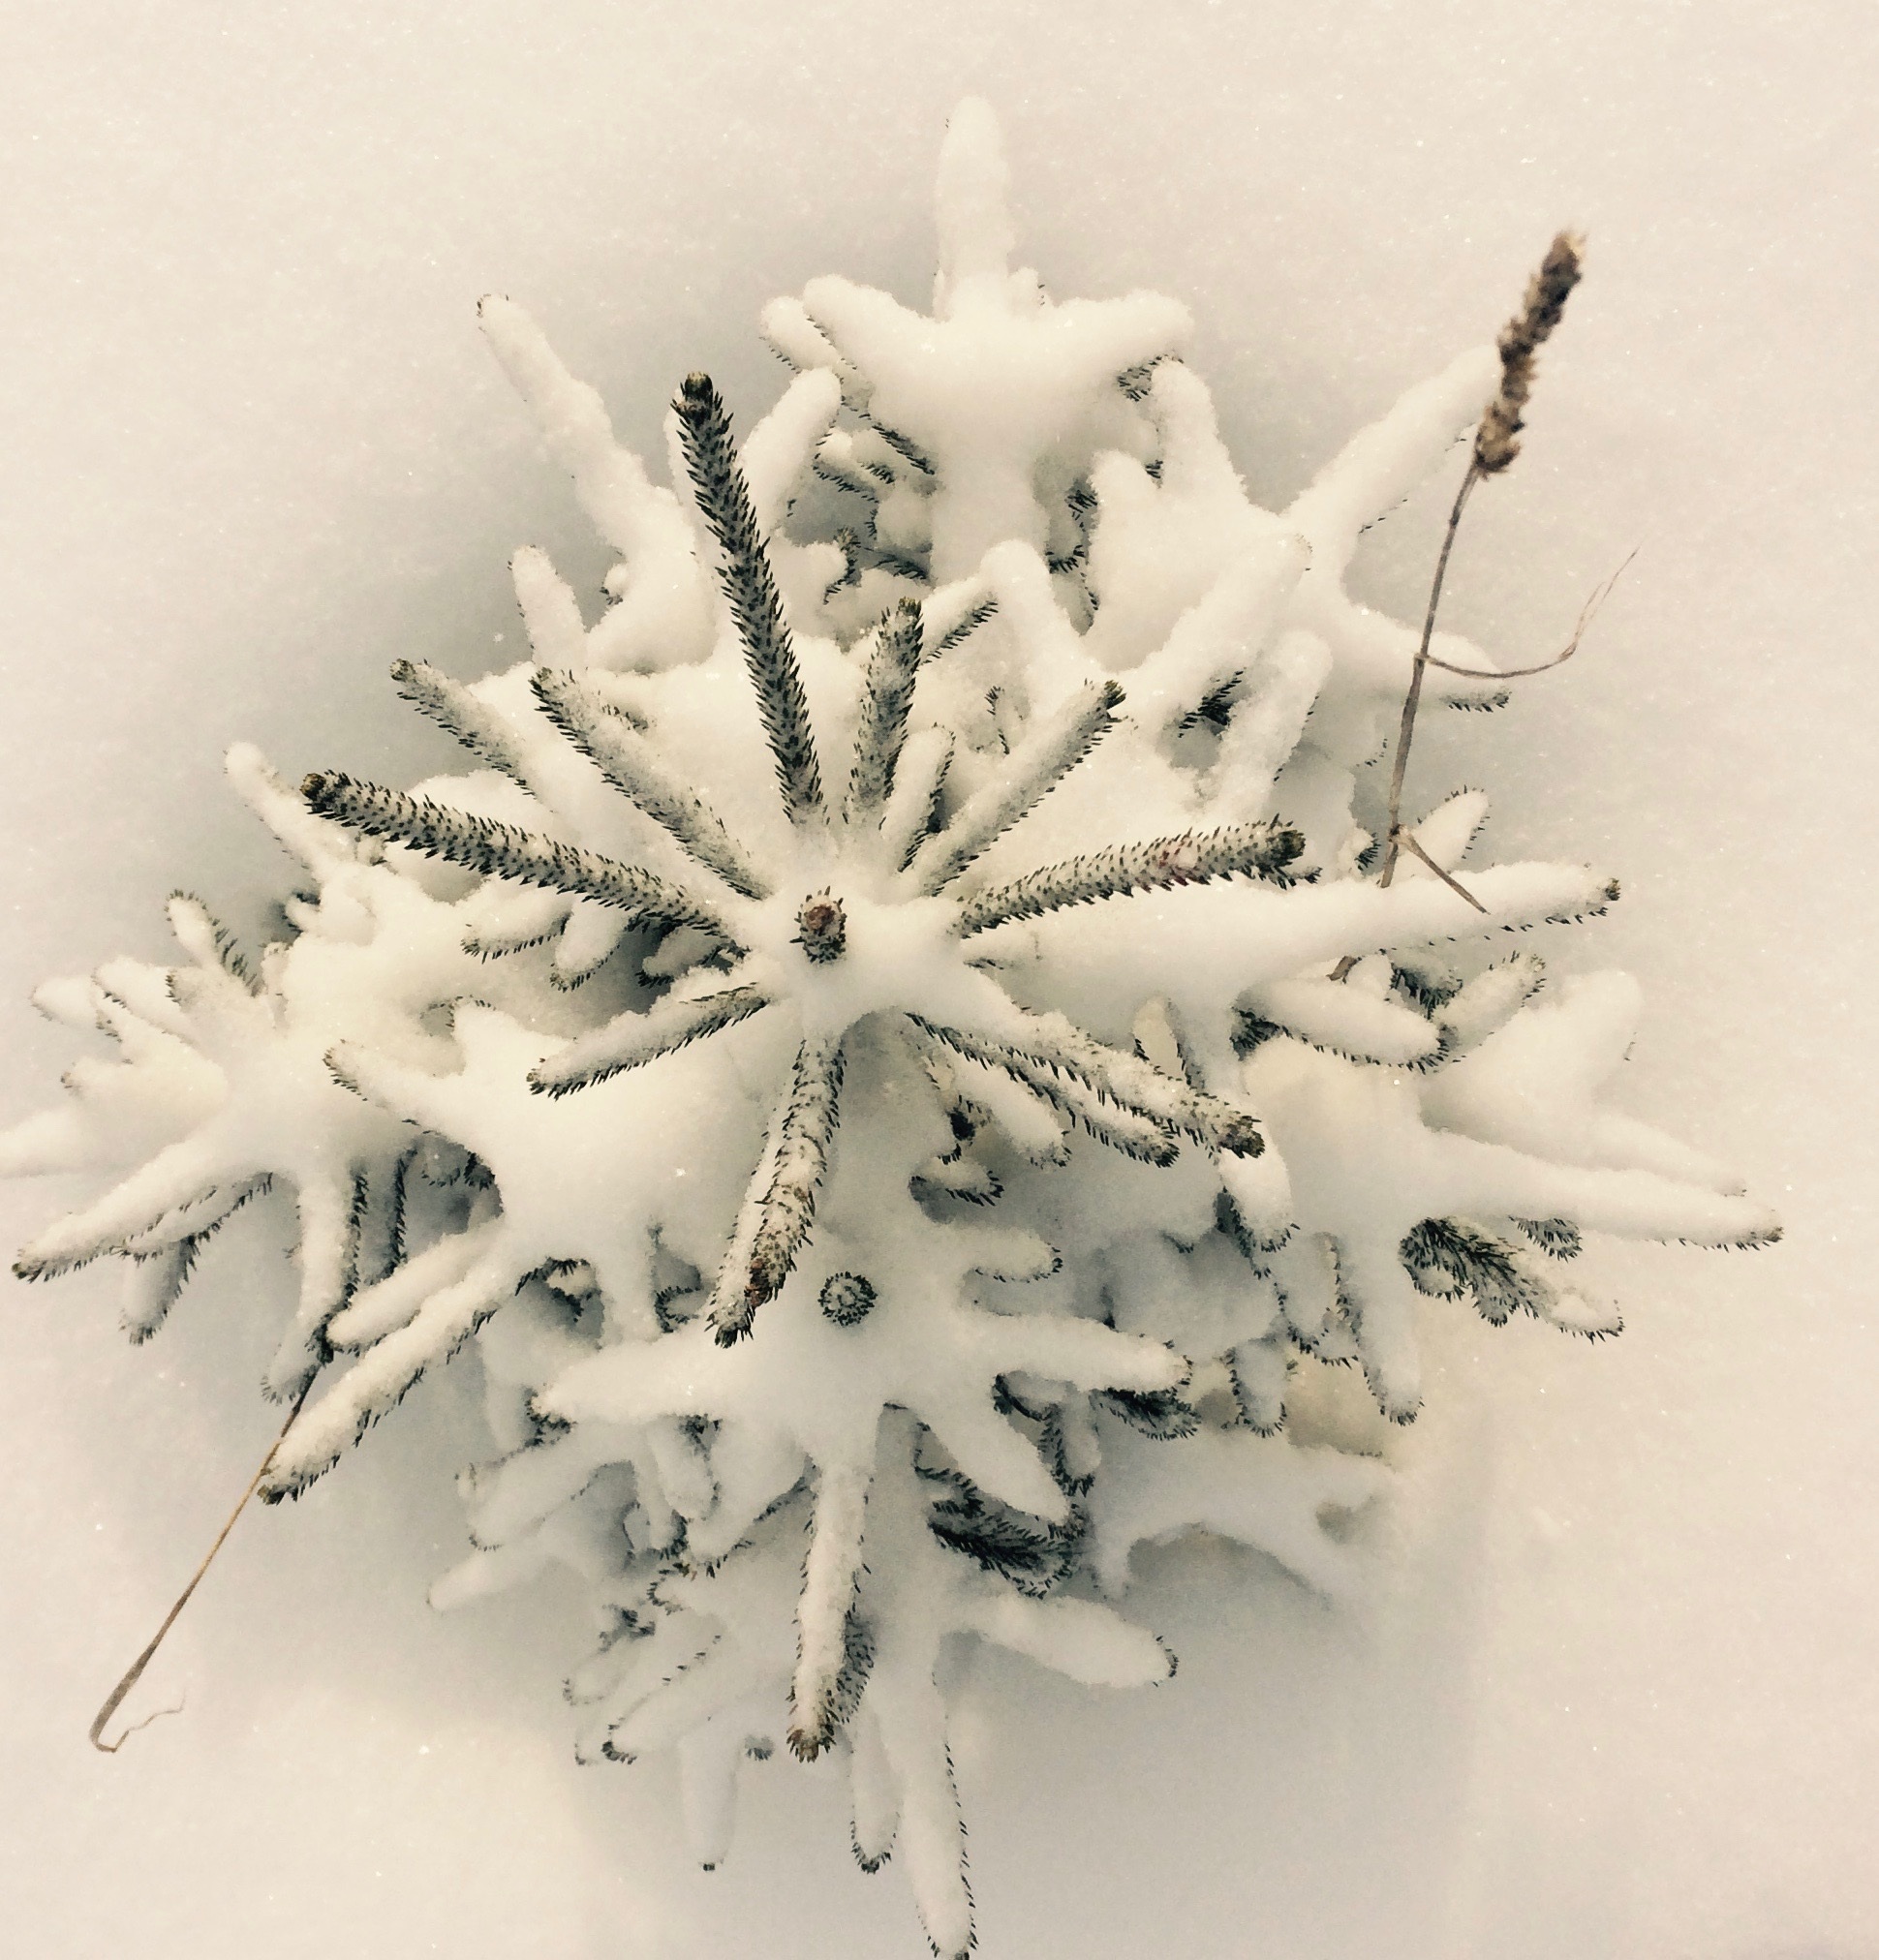
tree, nature, branch, snow, cold, winter, white, leaf, evergreen, twig, christmas decoration, january, freezing